Vehicle registration plates of Vietnam

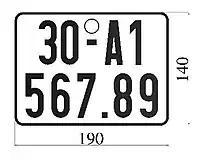
For motorbikes (5-digit, uncolored)

Vehicle registration plates of Vietnam generally take the form DDLL-DDD.DD for vehicles. Standard license plates have black characters on white background. Front plates measure 47 × 11 cm, rear ones are 27 × 20. In 2020 and 2021, both plates measure 6 x 12. The current scheme for civilian vehicles omits the letters I, J, O, Q and W, with the letter R reserved for trailers, and includes the Vietnamese character Đ.